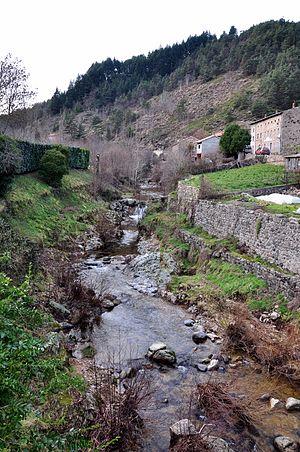
Le Talaron depuis le pont de Saint-Christol.
Saint-Christol est une commune française, située dans le département de l'Ardèche en région Auvergne-Rhône-Alpes.